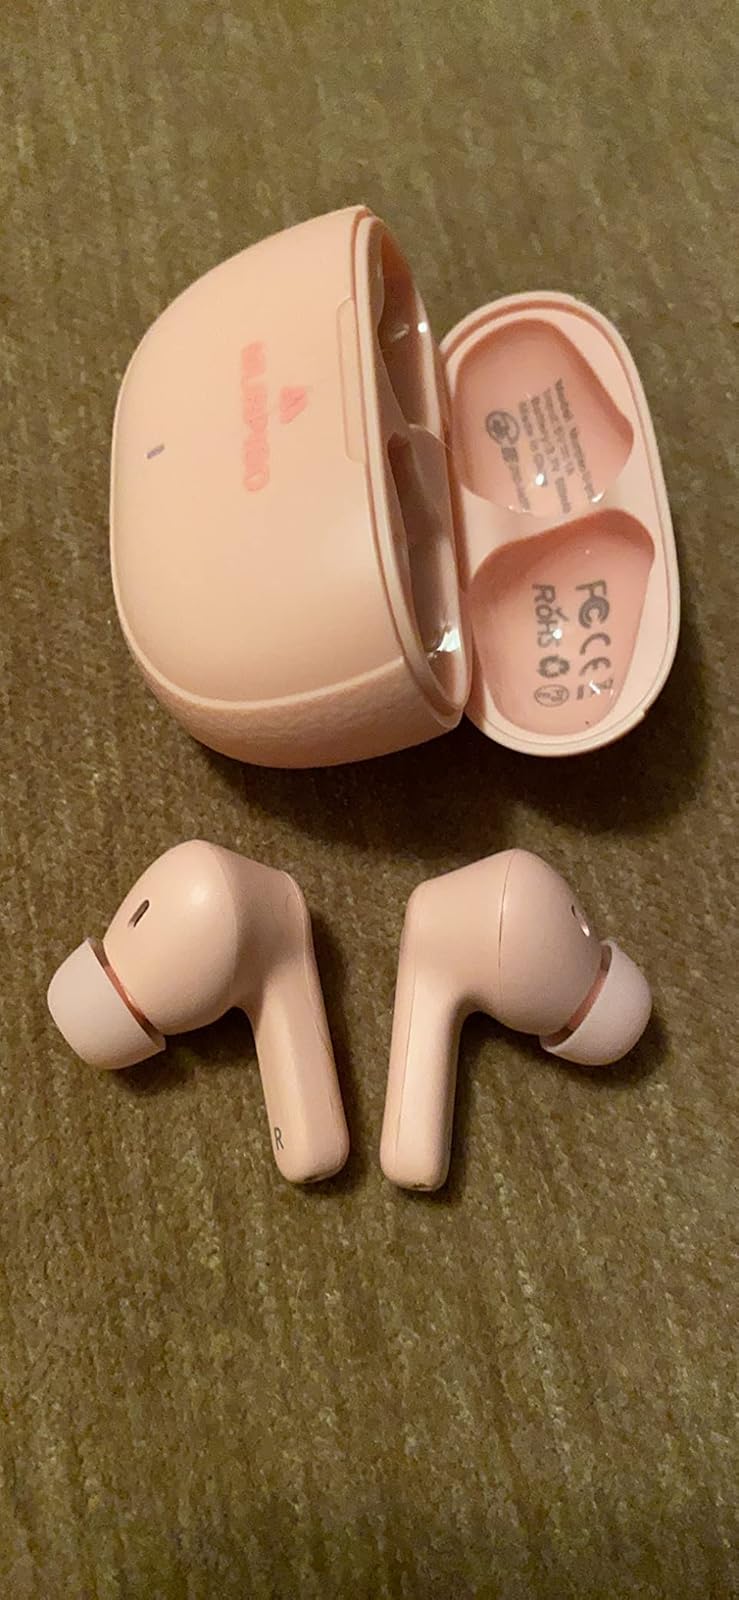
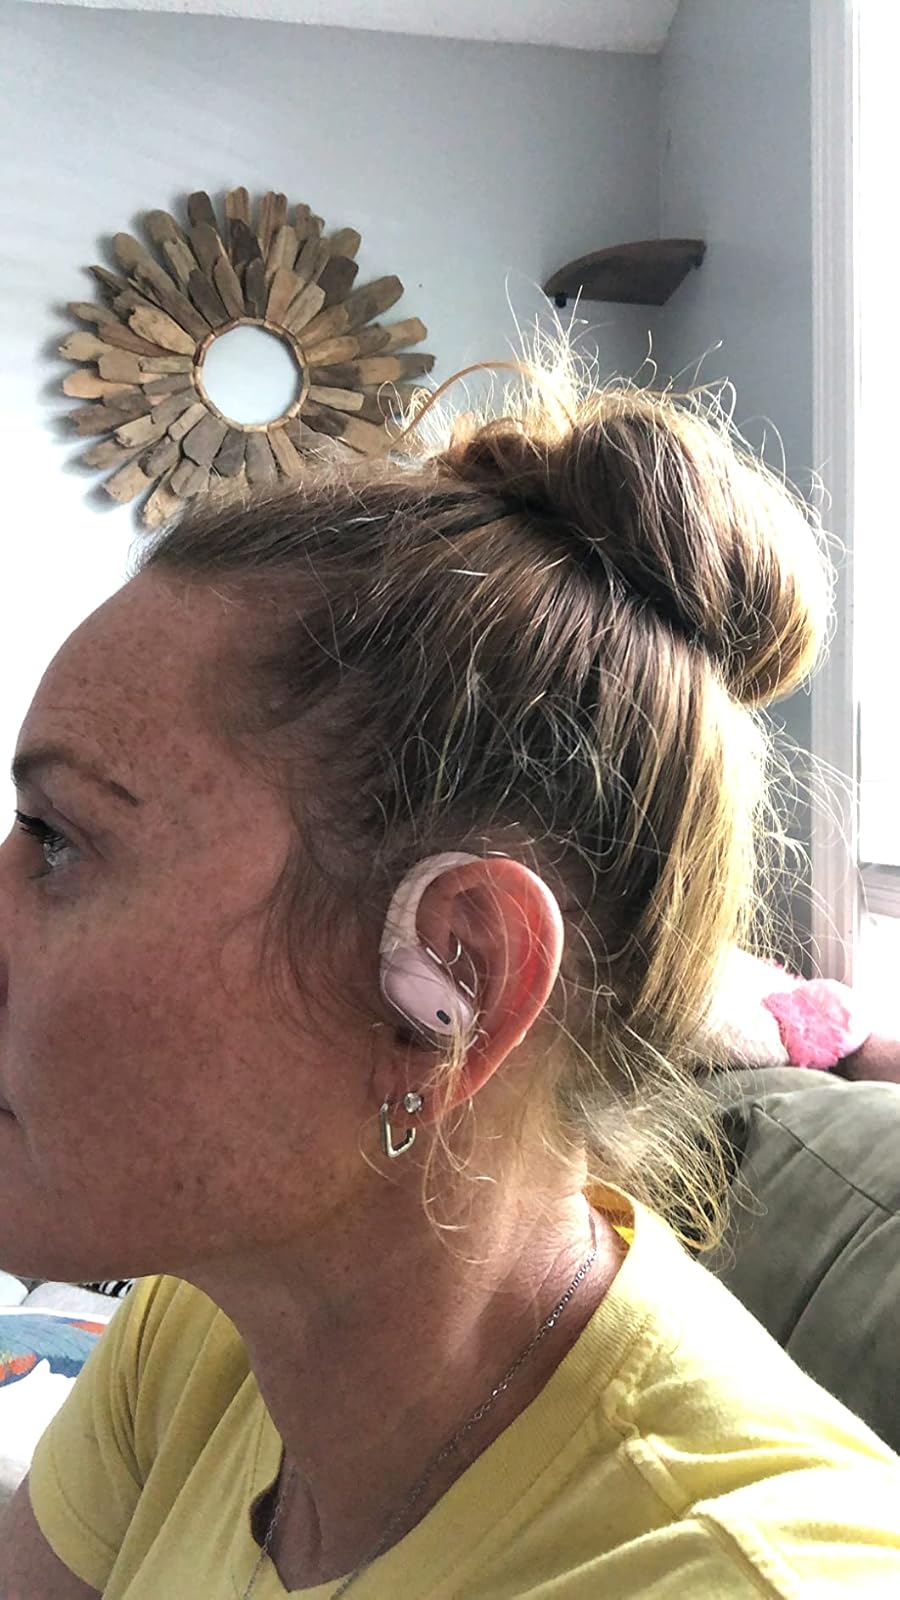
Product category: earbuds
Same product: no